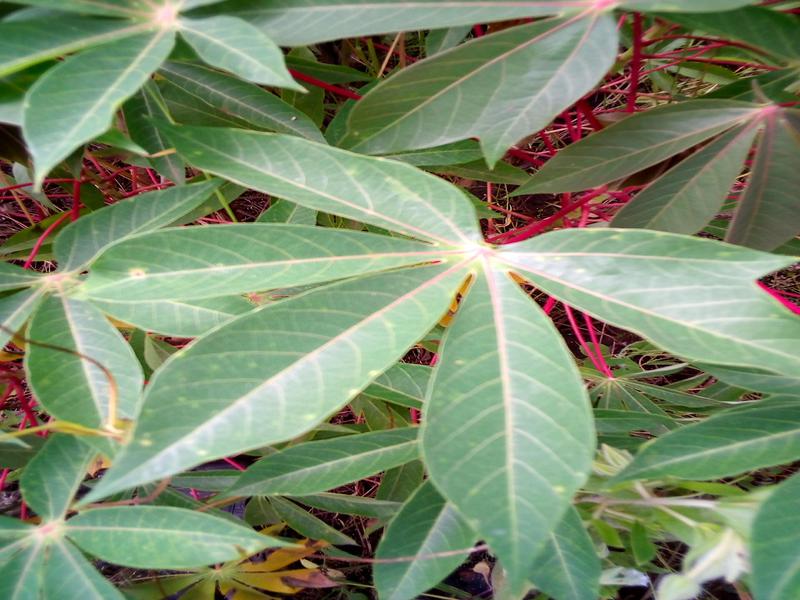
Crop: cassava
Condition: healthy